The Amazing Race: China Rush 1

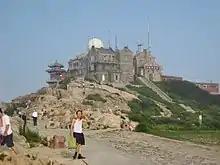
Mount Tai was the site of both the Detour and the Pit Stop in Shandong.

In this leg's Roadblock, one team member had to properly carve a Peking Roast Duck to the head chef's satisfaction to receive their next clue. If the duck was improperly cut, team members had to chop 10 leeks before making another attempt.